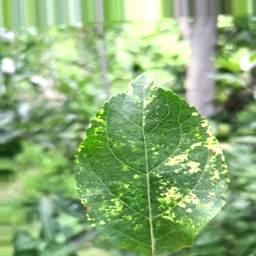
Label: Apple_Mosaic